Nakshi kantha

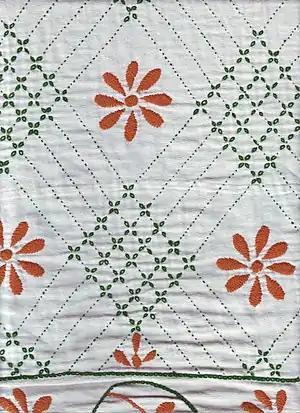
Close view of a contemporary Nakshi kantha with flower motif

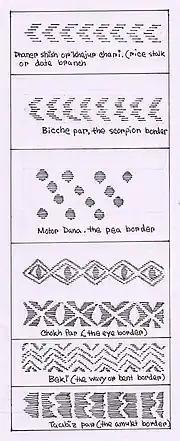
Borders from the top:rice stalk, scorpion, pea, eye, wavy or bent, amulet

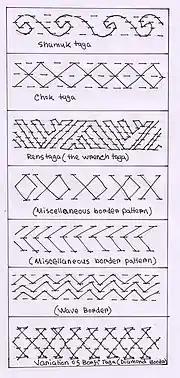
From the top: shamuk taga, eye border, wrench border, miscellenious borders, wave border, diamond border

Most nakshi kanthas have some form of border. Either a sari border is stitched on, or a border pattern is embroidered around the kantha. The common borders found in kanthas are as follows: